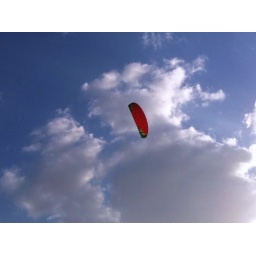
Kite in the blue sky